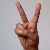
The image shows a hand gesture representing the letter 'V' in Indian Sign Language.